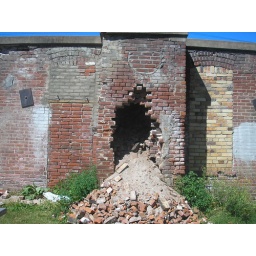
mason shoe wall near duncan creek.